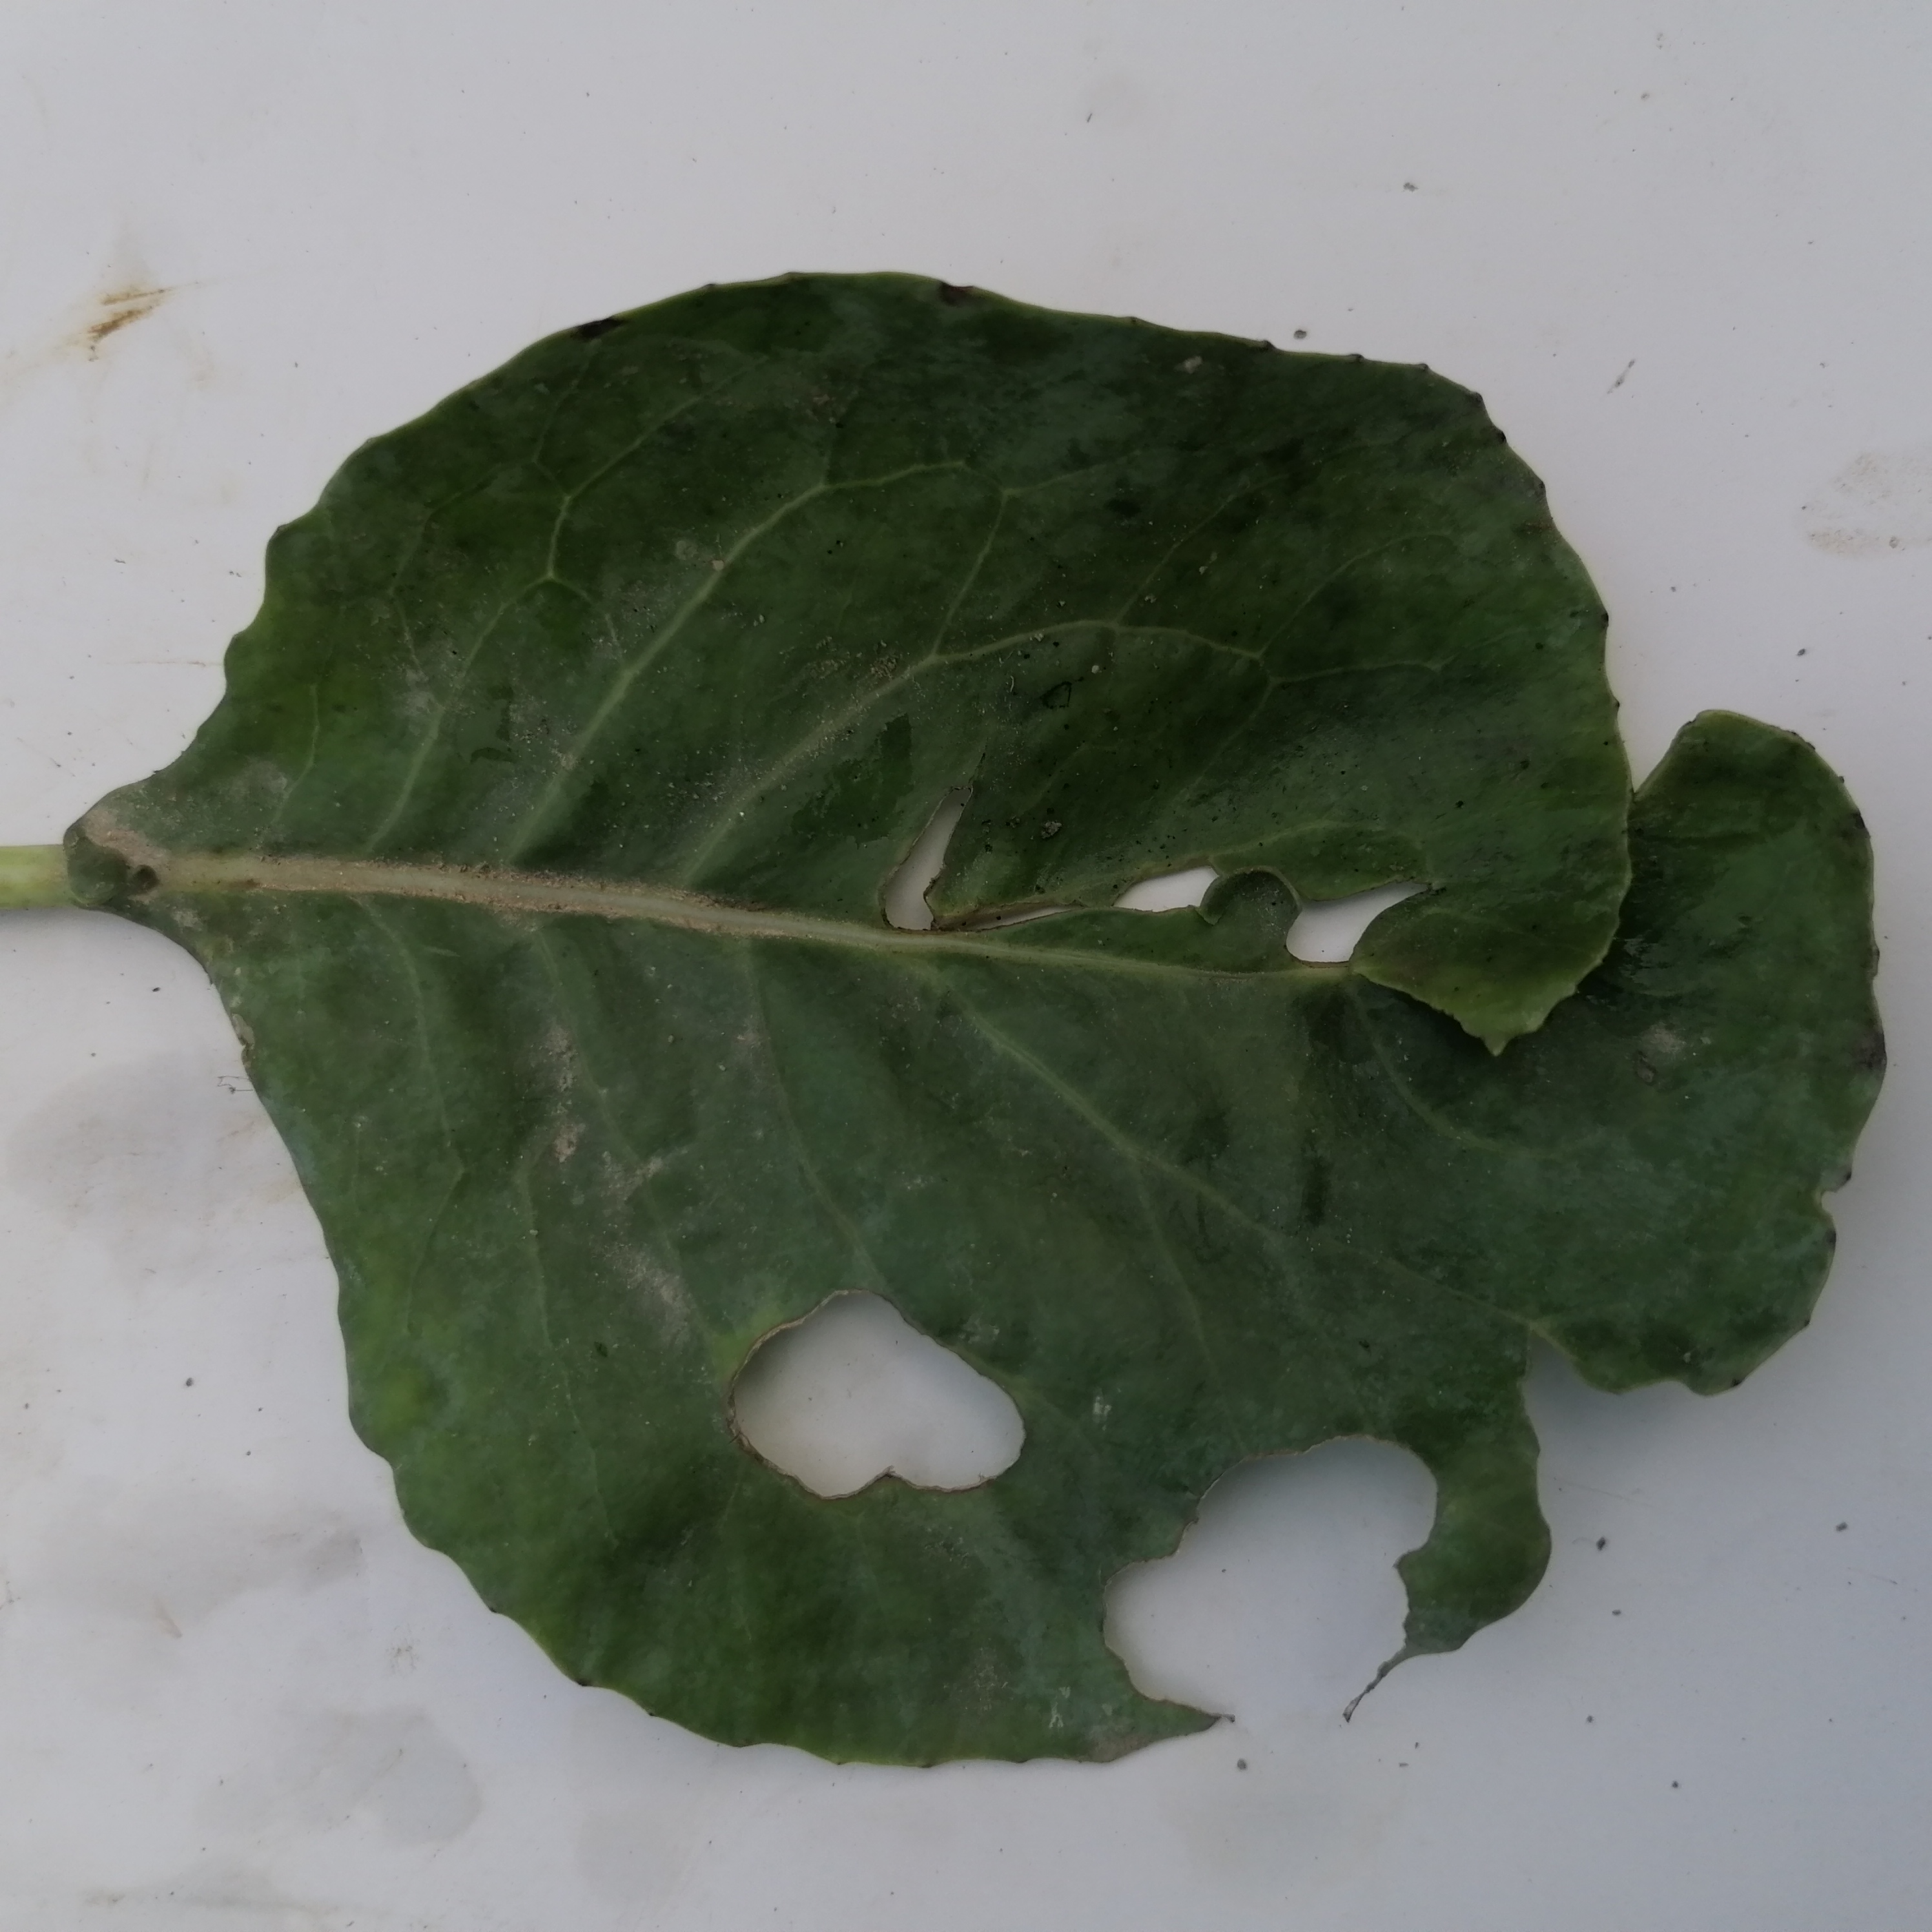
Label: Insect Hole